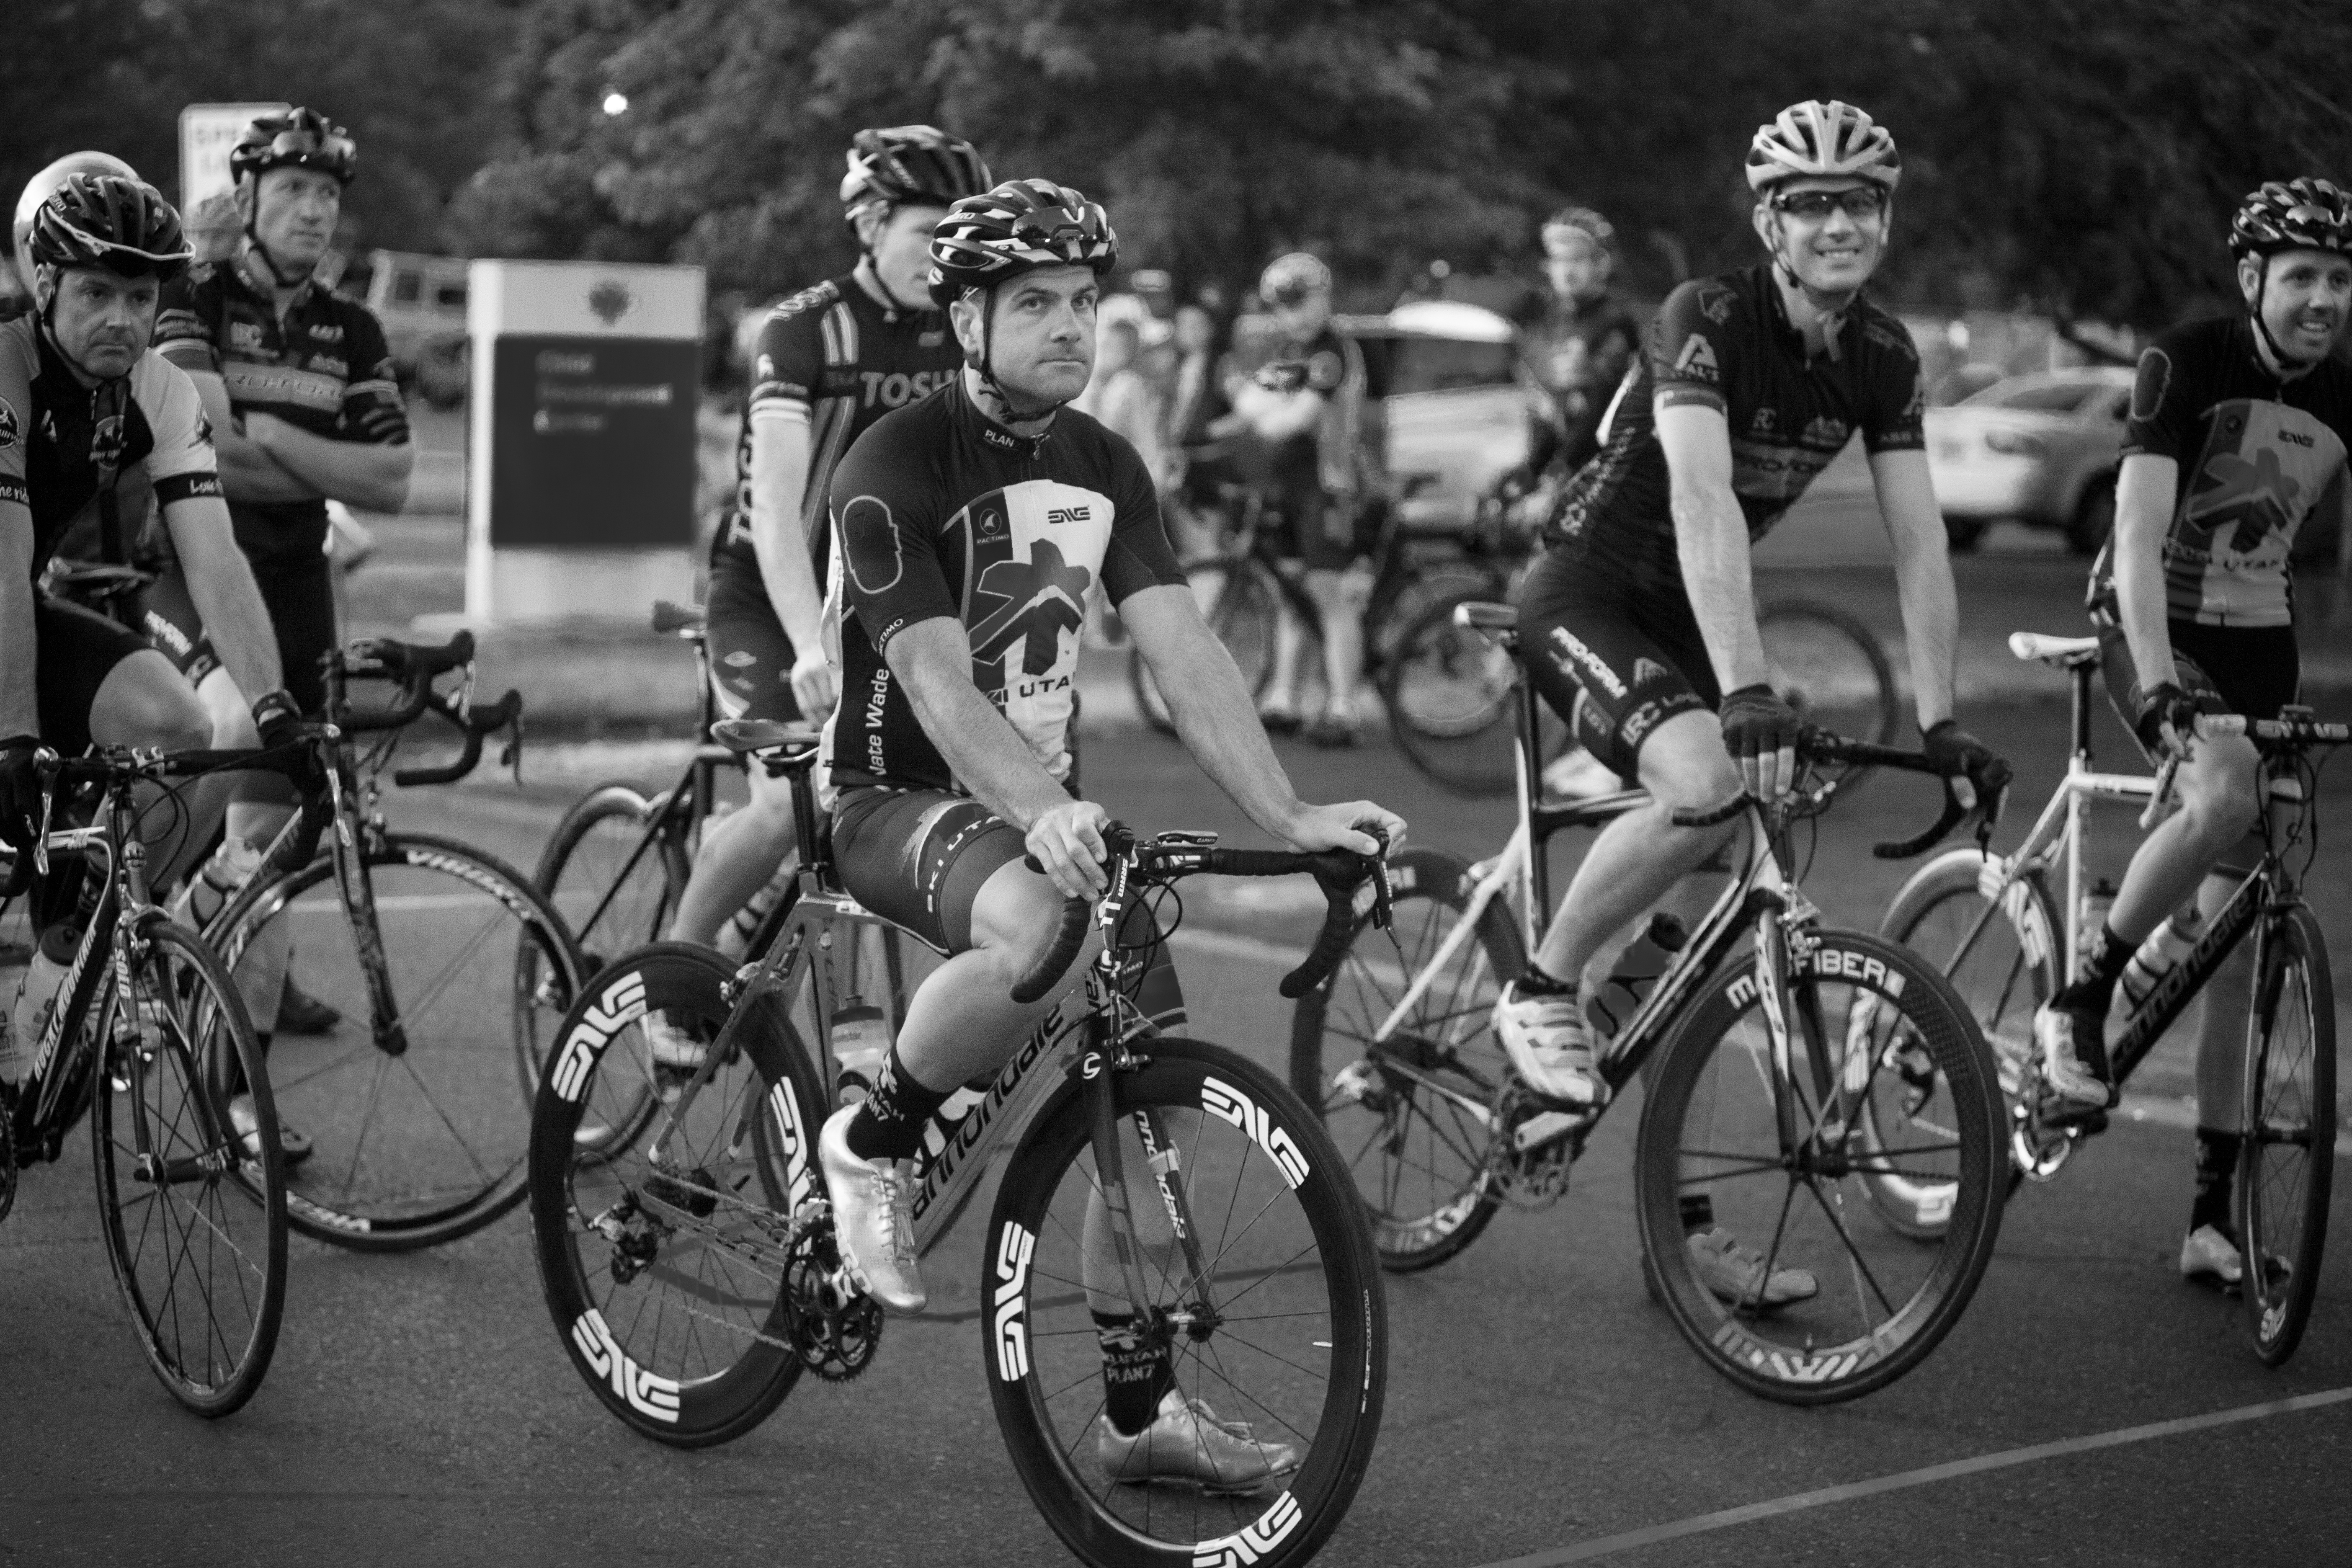
black and white, bicycle, vehicle, monochrome, sports equipment, cycling, sports, road cycling, monochrome photography, cycle sport, bicycle racing, road bicycle, endurance sports, racing bicycle, road bicycle racing, duathlon